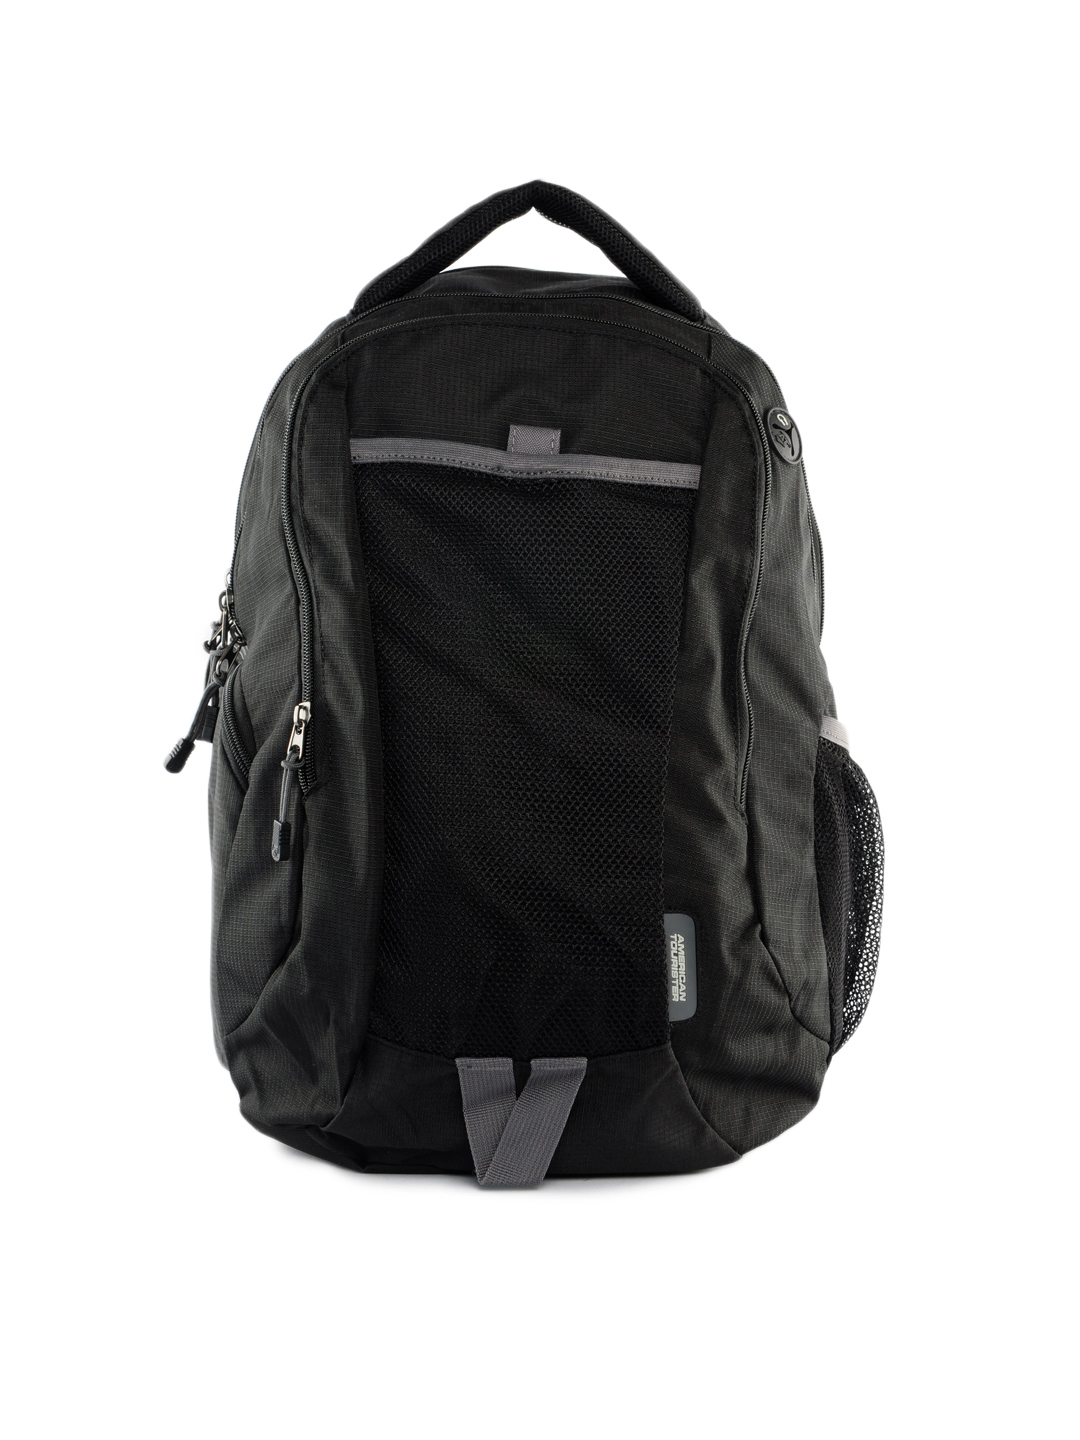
American Tourister Unisex Buzz Black Backpack
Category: Accessories / Bags / Backpacks
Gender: Unisex
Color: Black
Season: Winter 2015
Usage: Casual